Monument to the Warrior of Legnano

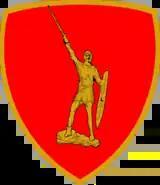
Coat of arms of the mechanized brigade “Legnano”.

On May 24, 1876, on the occasion of the 700th anniversary of the battle, the Milan Archaeological Society and the municipality of Legnano, stimulated by Garibaldi's speech, inaugurated in Legnano, in memory of the famous medieval clash, a first statue made by sculptor Egidio Pozzi.